Declan Rice

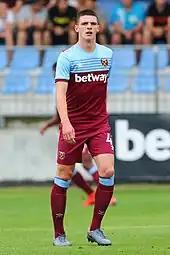
Rice playing for West Ham United in 2019

On 16 December 2015, two years after joining West Ham United at youth level, Rice signed his first professional contract with the club. Rice received his first call-up to the West Ham senior squad for the games against Sunderland and Everton in April 2017, after impressing in the under-23 team. He made his senior debut against Burnley on the last day of the 2016–17 Premier League season, coming on as a 91st-minute substitute for Edimilson Fernandes in a 2–1 away win, five days after captaining the under-23s to promotion with a 2–1 win away to Newcastle United. His first-team debut came on 19 August 2017 in a 3–2 defeat at Southampton. In April 2018, Rice was named as runner-up for the 2017–18 Hammer of the Year award behind Marko Arnautović.